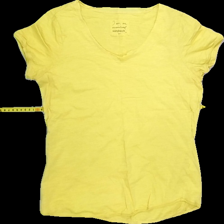
View: front
Type: T-shirt
Category: Ladies
Brand: Not Applicable
Colors: Yellow
Material: 100% Cott
Pattern: Plain
Cut: V-collar, Regular
Size: M
Season: All
Trend: No trend
Stains: Yes
Price range: <50
Recommended usage: Reuse